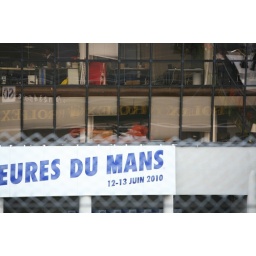
The windows let us see the cars in the pit lane